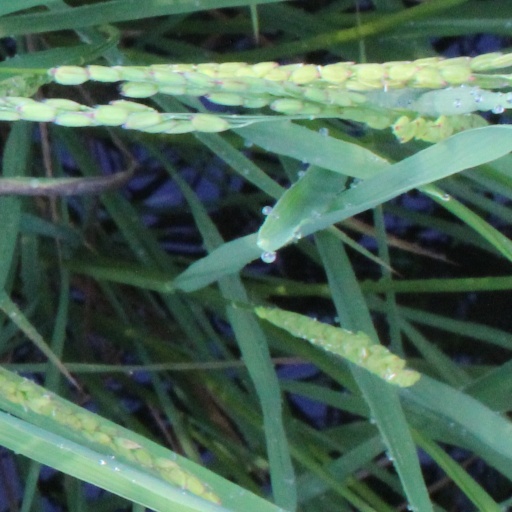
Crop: rice